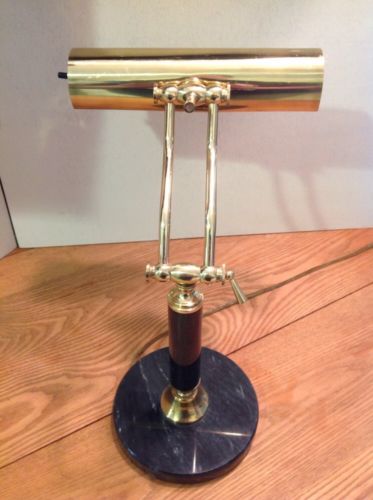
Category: lamp